Diptych of Philip de Croÿ with The Virgin and Child

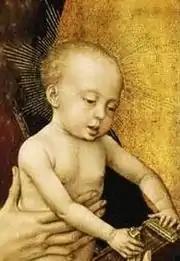
Crop of the "Virgin and Child" panel, showing the halo built from golden beams of light radiating outwards from his head

In the early 15th century, Mary grew in importance as a possible intercessor between God and members of the Catholic faith. The concept of purgatory as an intermediary state that each human soul had to pass through before they were admitted to heaven was at its height. It was thought that the length each person would need to suffer in limbo was proportional to their display of devotion while on earth. Prayer was the most obvious means of decreasing time in limbo, while the more well-off substituted by commissioning churches, church extensions, or artworks such as devotional portraits. Mary, although underrepresented in the gospels, developed a cult that gathered from the 13th century, mostly built on the idea of the Immaculate Conception and her ascension into heaven. Thus, in a culture that venerated the possession of relics as a means to bring the earthly closer to the divine, Mary could have left no bodily relics, thus assuming a special position between heaven and humanity.